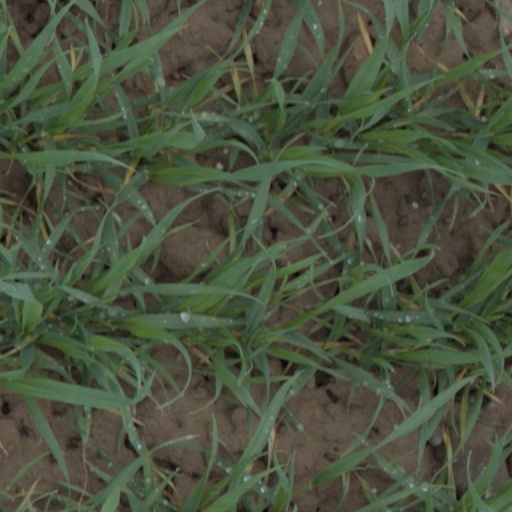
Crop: wheat